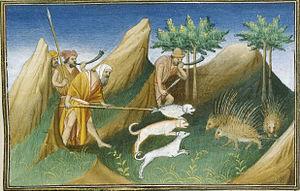
Chasse au Porc-épic près de la ville de Cassem
Porc-épic est un nom vernaculaire ambigu désignant en français certains rongeurs qui se répartissent en deux familles : les Hystricidae, c'est-à-dire les porcs-épics de l'Ancien Monde et les Erethizontidae, c'est-à-dire ceux du Nouveau Monde. Longtemps réunies dans un seul groupe, les deux familles sont aujourd'hui séparées : au-delà d'une robe pleine de piquants et de leurs mœurs nocturnes partagées, de nombreuses et profondes différences les séparent d'un groupe à l'autre.
Marco Polo est un marchand italien, célèbre pour son voyage en Chine qu'il raconte dans un livre intitulé Devisement du monde ou Livre des merveilles ou encore Livre de Marco Polo.